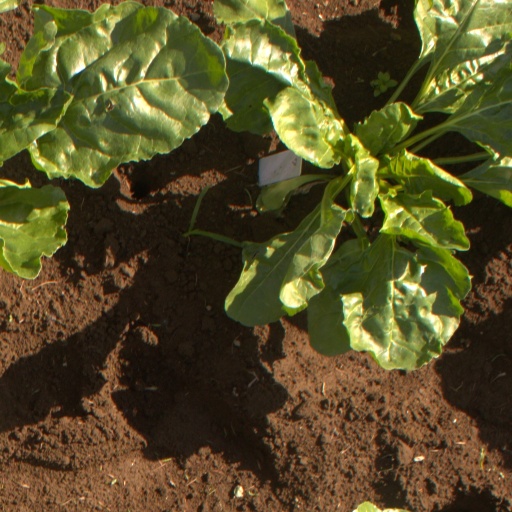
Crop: sugar beet